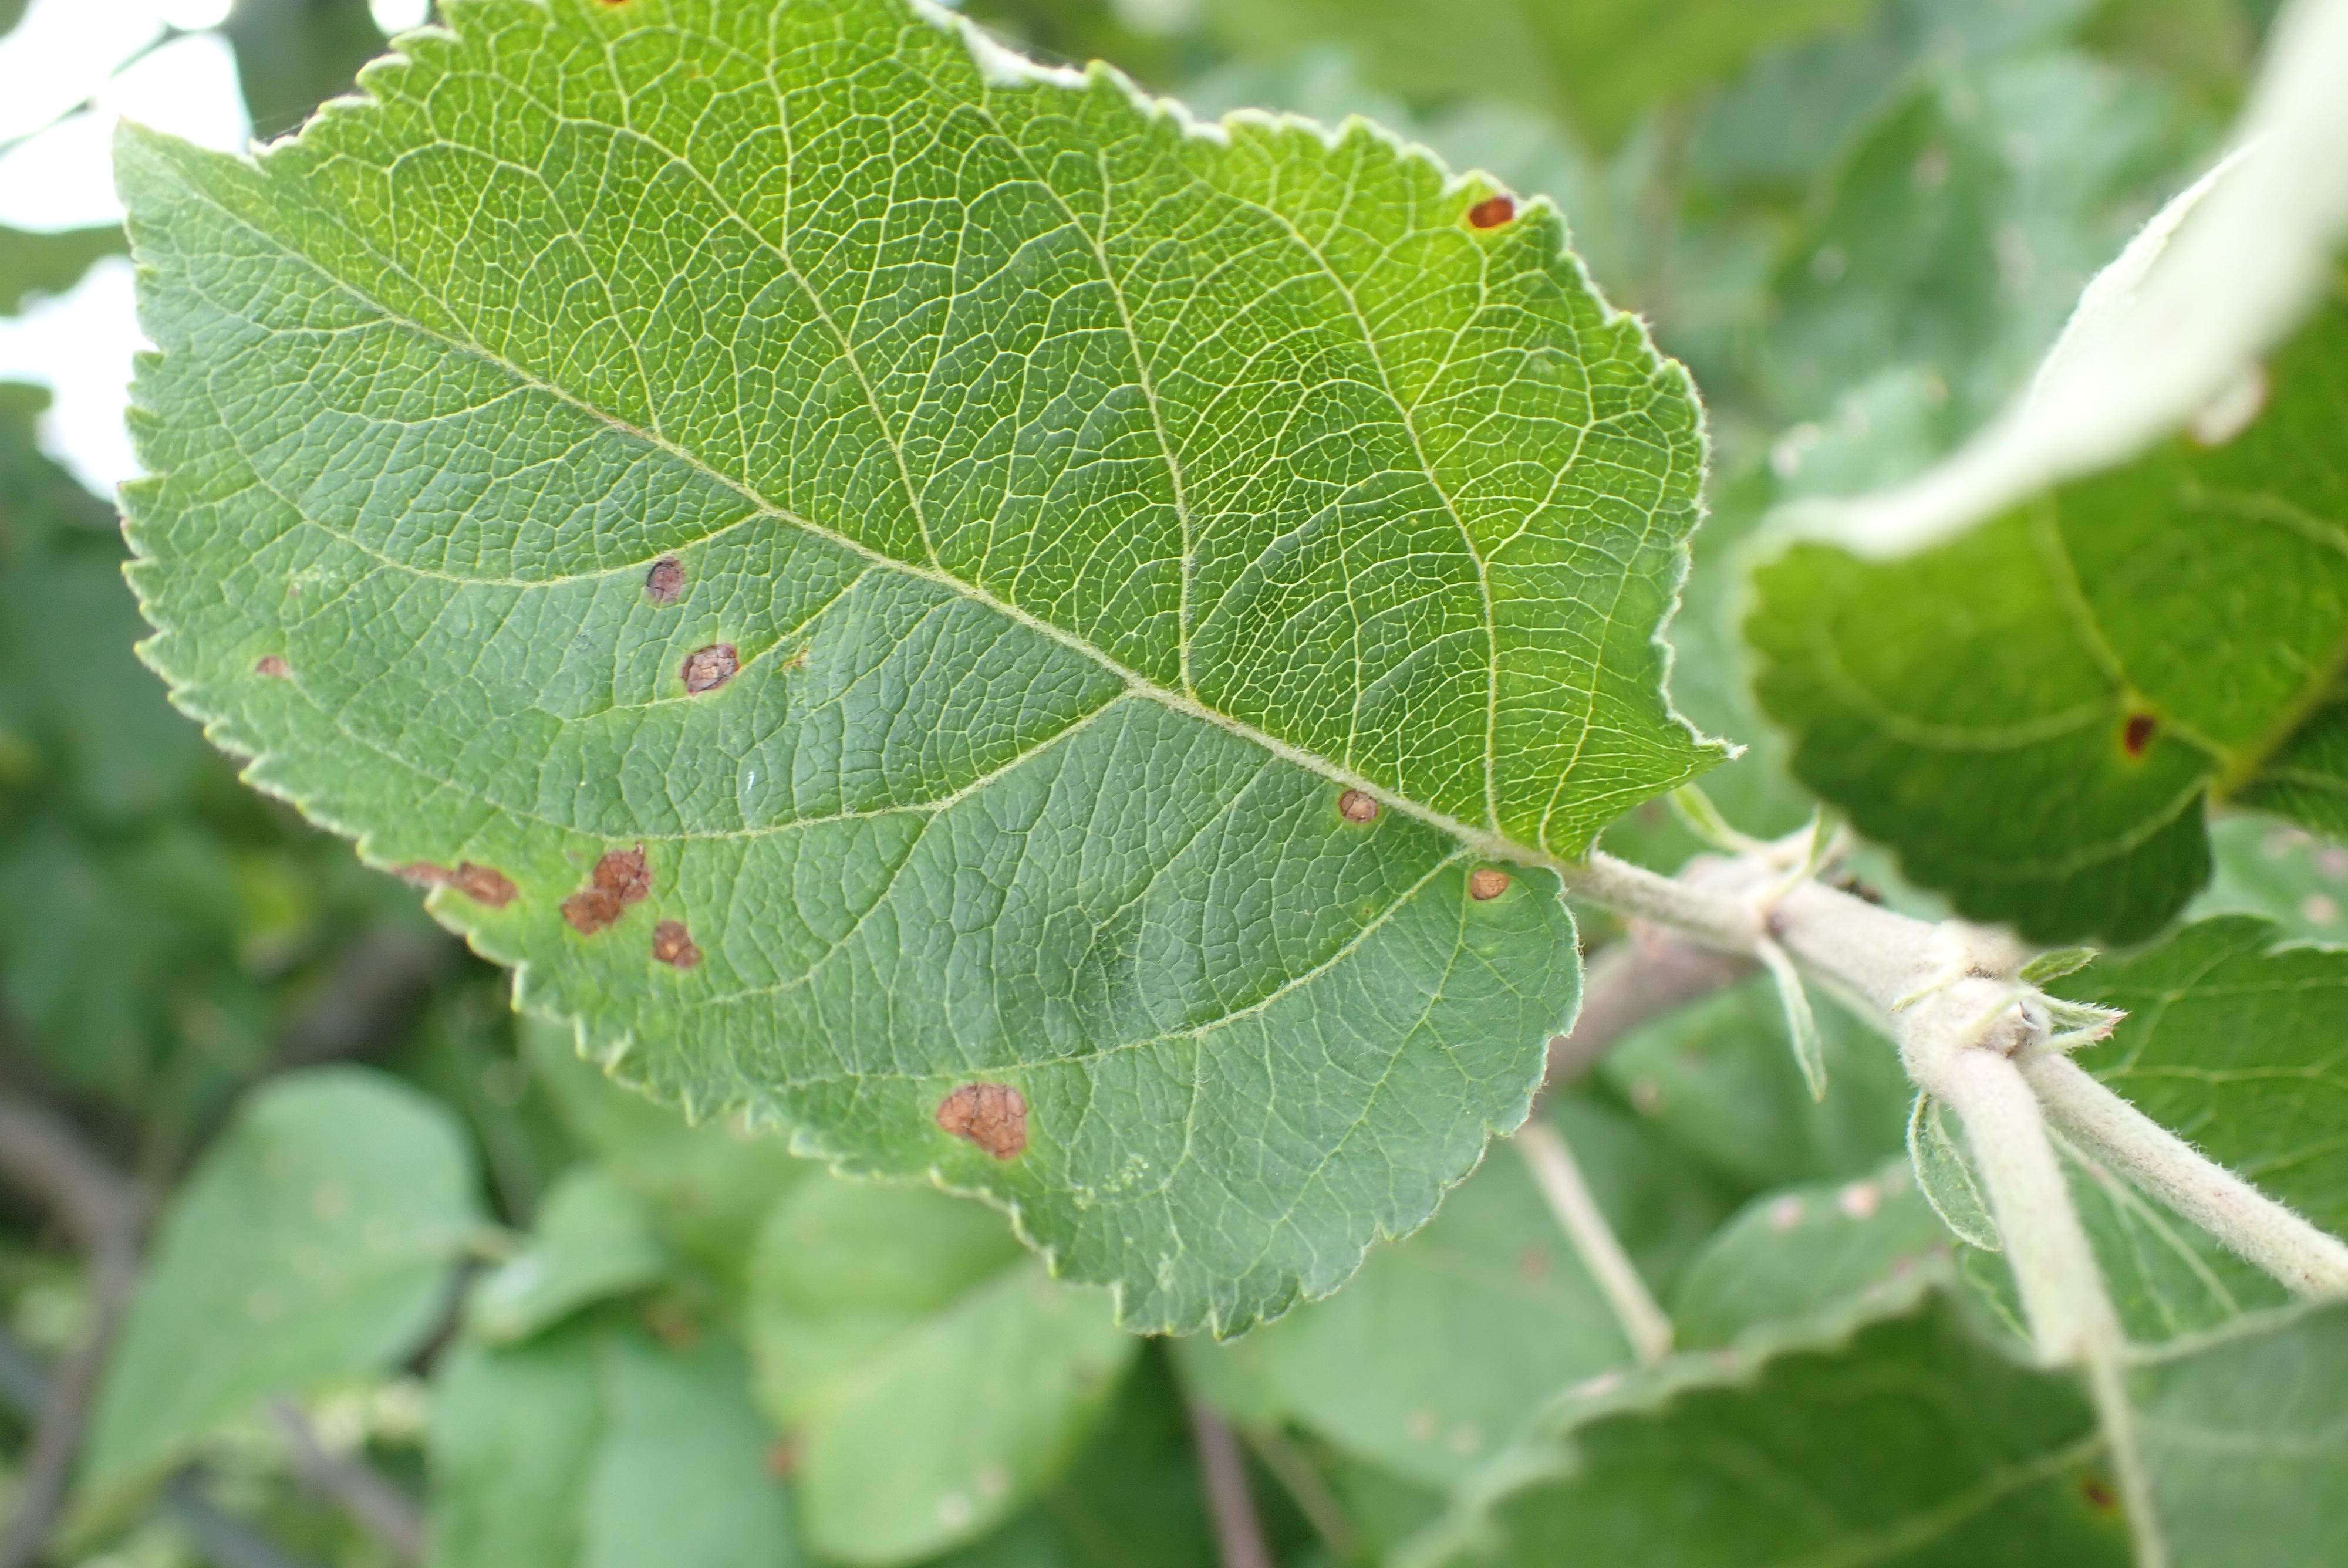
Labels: frog_eye_leaf_spot